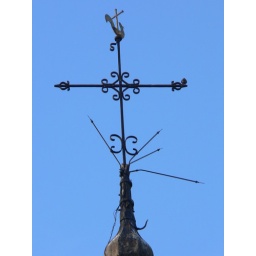
Gemeente Gingelom, Niel-bij-Sint-Truiden: neo-klassicistische Sint-Sebastiaankerk (1839), vergroot in 1888 door toevoeging van transept.